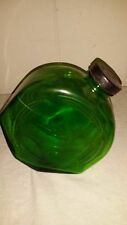
Waste category: glass